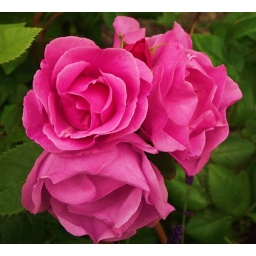
I took this picture of a cluster of pink roses in the local gardens using Macro.